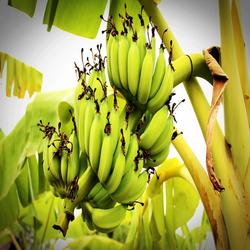
Label: Banana